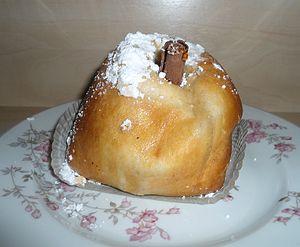
Rombosse pâtisserie de Verviers
La rombosse est un dessert belge de la région de Verviers, du pays de Herve ainsi que des villes de Mariembourg et de Couvin. En wallon, elle s'appelle « råbosse » ou « rabotte ».
Verviers est une ville francophone de Belgique située en Région wallonne, chef-lieu d'arrondissement en province de Liège, à l'extrémité est du sillon industriel. L'entité actuelle est le résultat de la fusion le 1ᵉʳ janvier 1977 des anciennes communes de Verviers, d'Ensival, de Heusy, de Lambermont, de Petit-Rechain et de Stembert.